Ilocano people

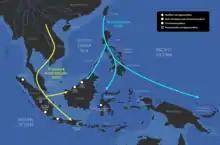
Map Depicting the Austronesian Migration from Taiwan

The Ilocano people are one of the Austronesian peoples of Northern Luzon who migrated southward through the Philippines thousands of years ago using wooden boats known as "biray" or "bilog" for trade and cargo. The prevailing theory regarding the dispersal of Austronesian peoples is the "Out of Taiwan" hypothesis, which suggests that Neolithic-era migrations from Taiwan led to the emergence of the ancestors of contemporary Austronesian populations.